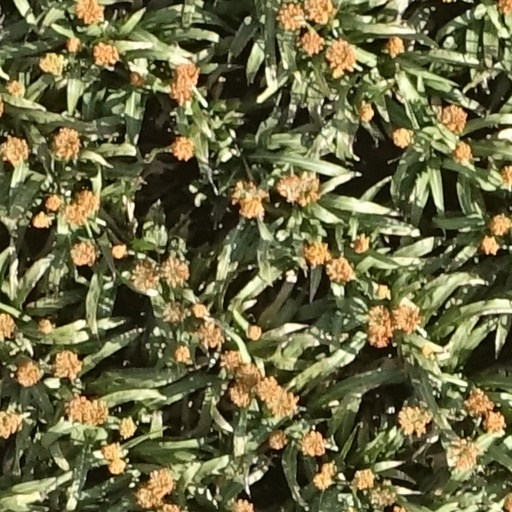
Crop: sorghum